Manga artist

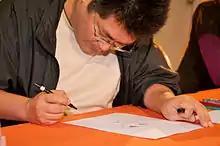
Bow Ditama, a manga artist

Most manga artists study at an art college or manga school or take on an apprenticeship with another artist before entering the industry as a primary creator. More rarely a manga artist breaks into the industry directly, without previously being an assistant. For example, Naoko Takeuchi, author of "Sailor Moon", won a Kodansha Manga Award contest and manga pioneer Osamu Tezuka was first published while studying an unrelated degree, without working as an assistant.